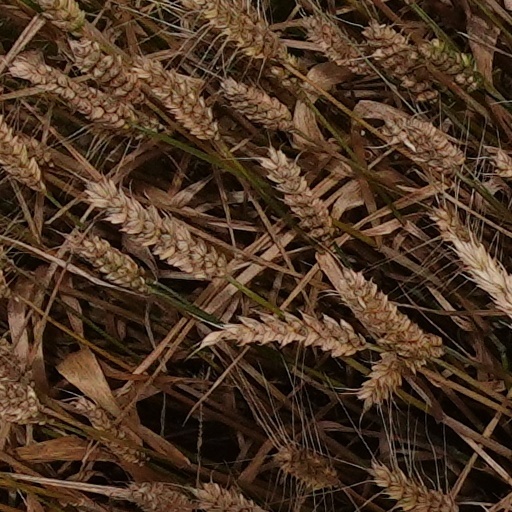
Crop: wheat